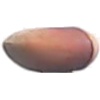
Label: Hazelnut 1